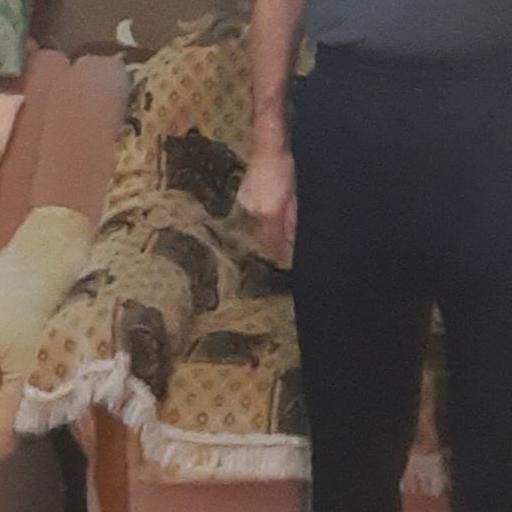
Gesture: no_gesture